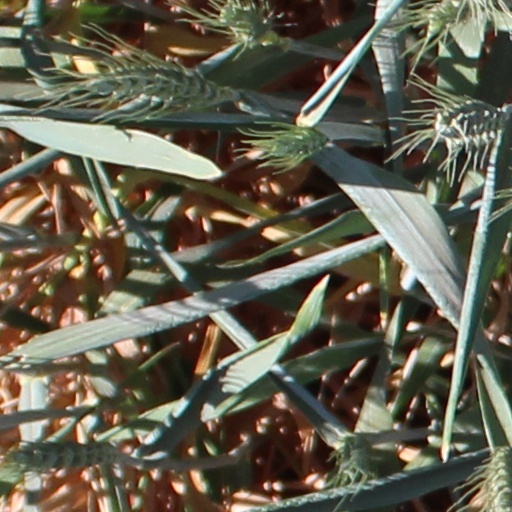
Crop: wheat